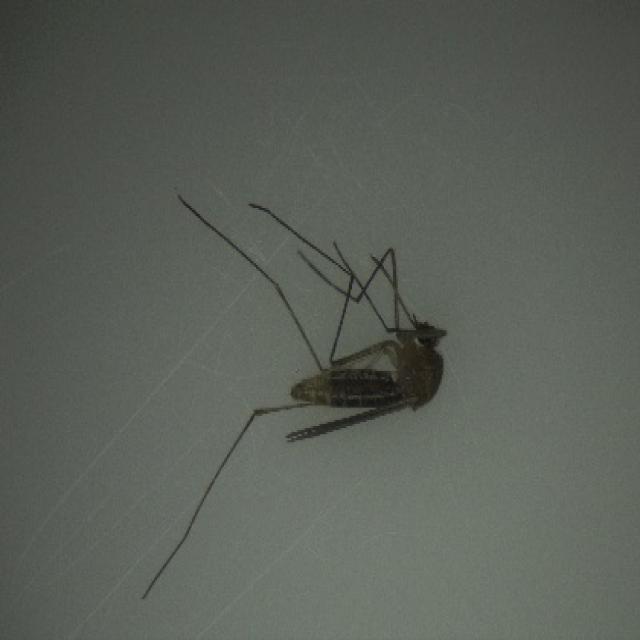
Species: culex_pipiens